Isesaki Station

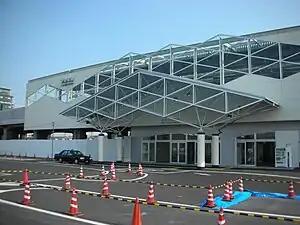
Isesaki Station, June 2010

is a junction passenger railway station in the city of Isesaki, Gunma Prefecture, Japan, jointly operated by East Japan Railway Company (JR East) and the private railway operator Tōbu Railway.